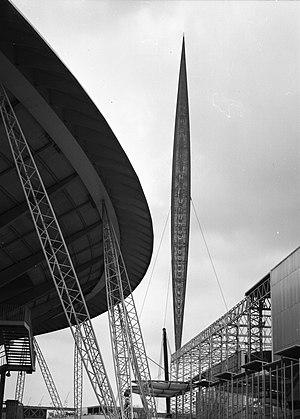
"Le Skylon était une structure d'acier tenségrité de forme futuriste, mince, verticale, en forme de cigare, située près de la Tamise à Londres, qui illusion de ""flotter"" au-dessus du sol, construite en 1951 pour le Festival of Britain.